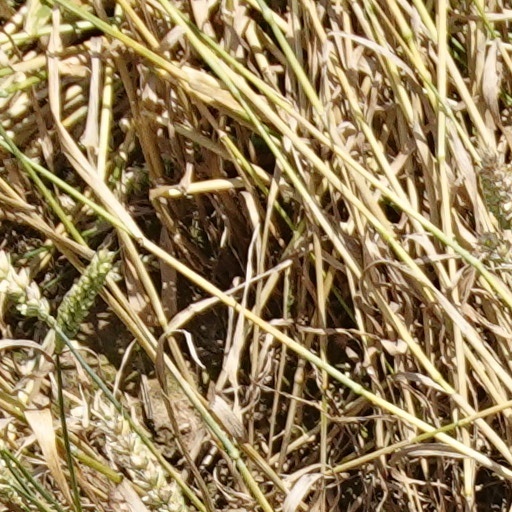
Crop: wheat